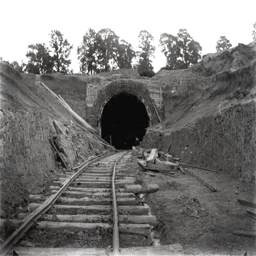
view of the northern portal of tunnel and the poorly laid contractor 's temporary track